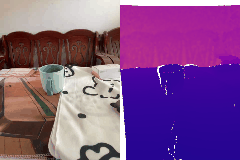
Label: cup